Point Arena Light

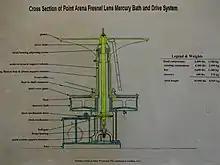
Engineering drawing of device used to turn lighthouse beacon at Point Arena Lighthouse

Before the introduction of electricity, the lens was rotated by a clockwork mechanism. The keepers, or "wickies", hand-cranked a 160-pound weight up the lighthouse's center shaft every 75 minutes to keep the lens turning. Light was produced by a "Funck" hydraulic oil lamp that needed to be refueled every four hours and whose wicks had to be trimmed regularly. Later, two 1,000-watt electric lamps were installed to replace the oil lamp, and a horsepower electric motor was installed to replace the clockworks.